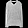
Label: Pullover